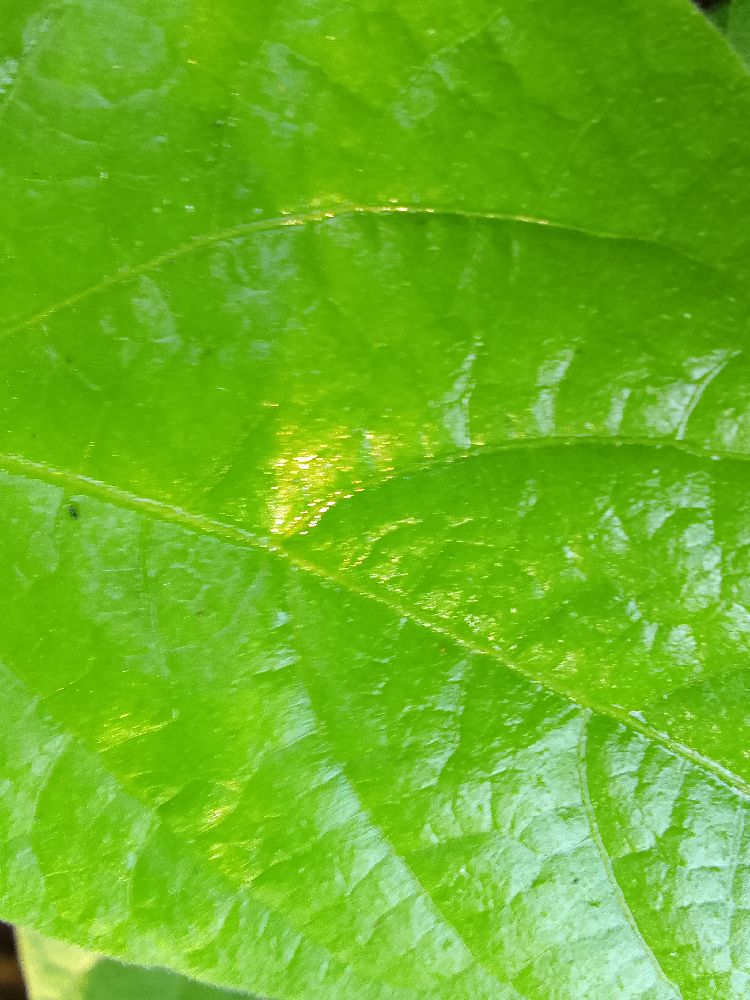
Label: healthy